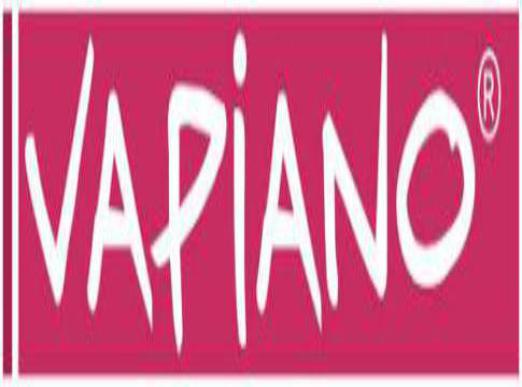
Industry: Food